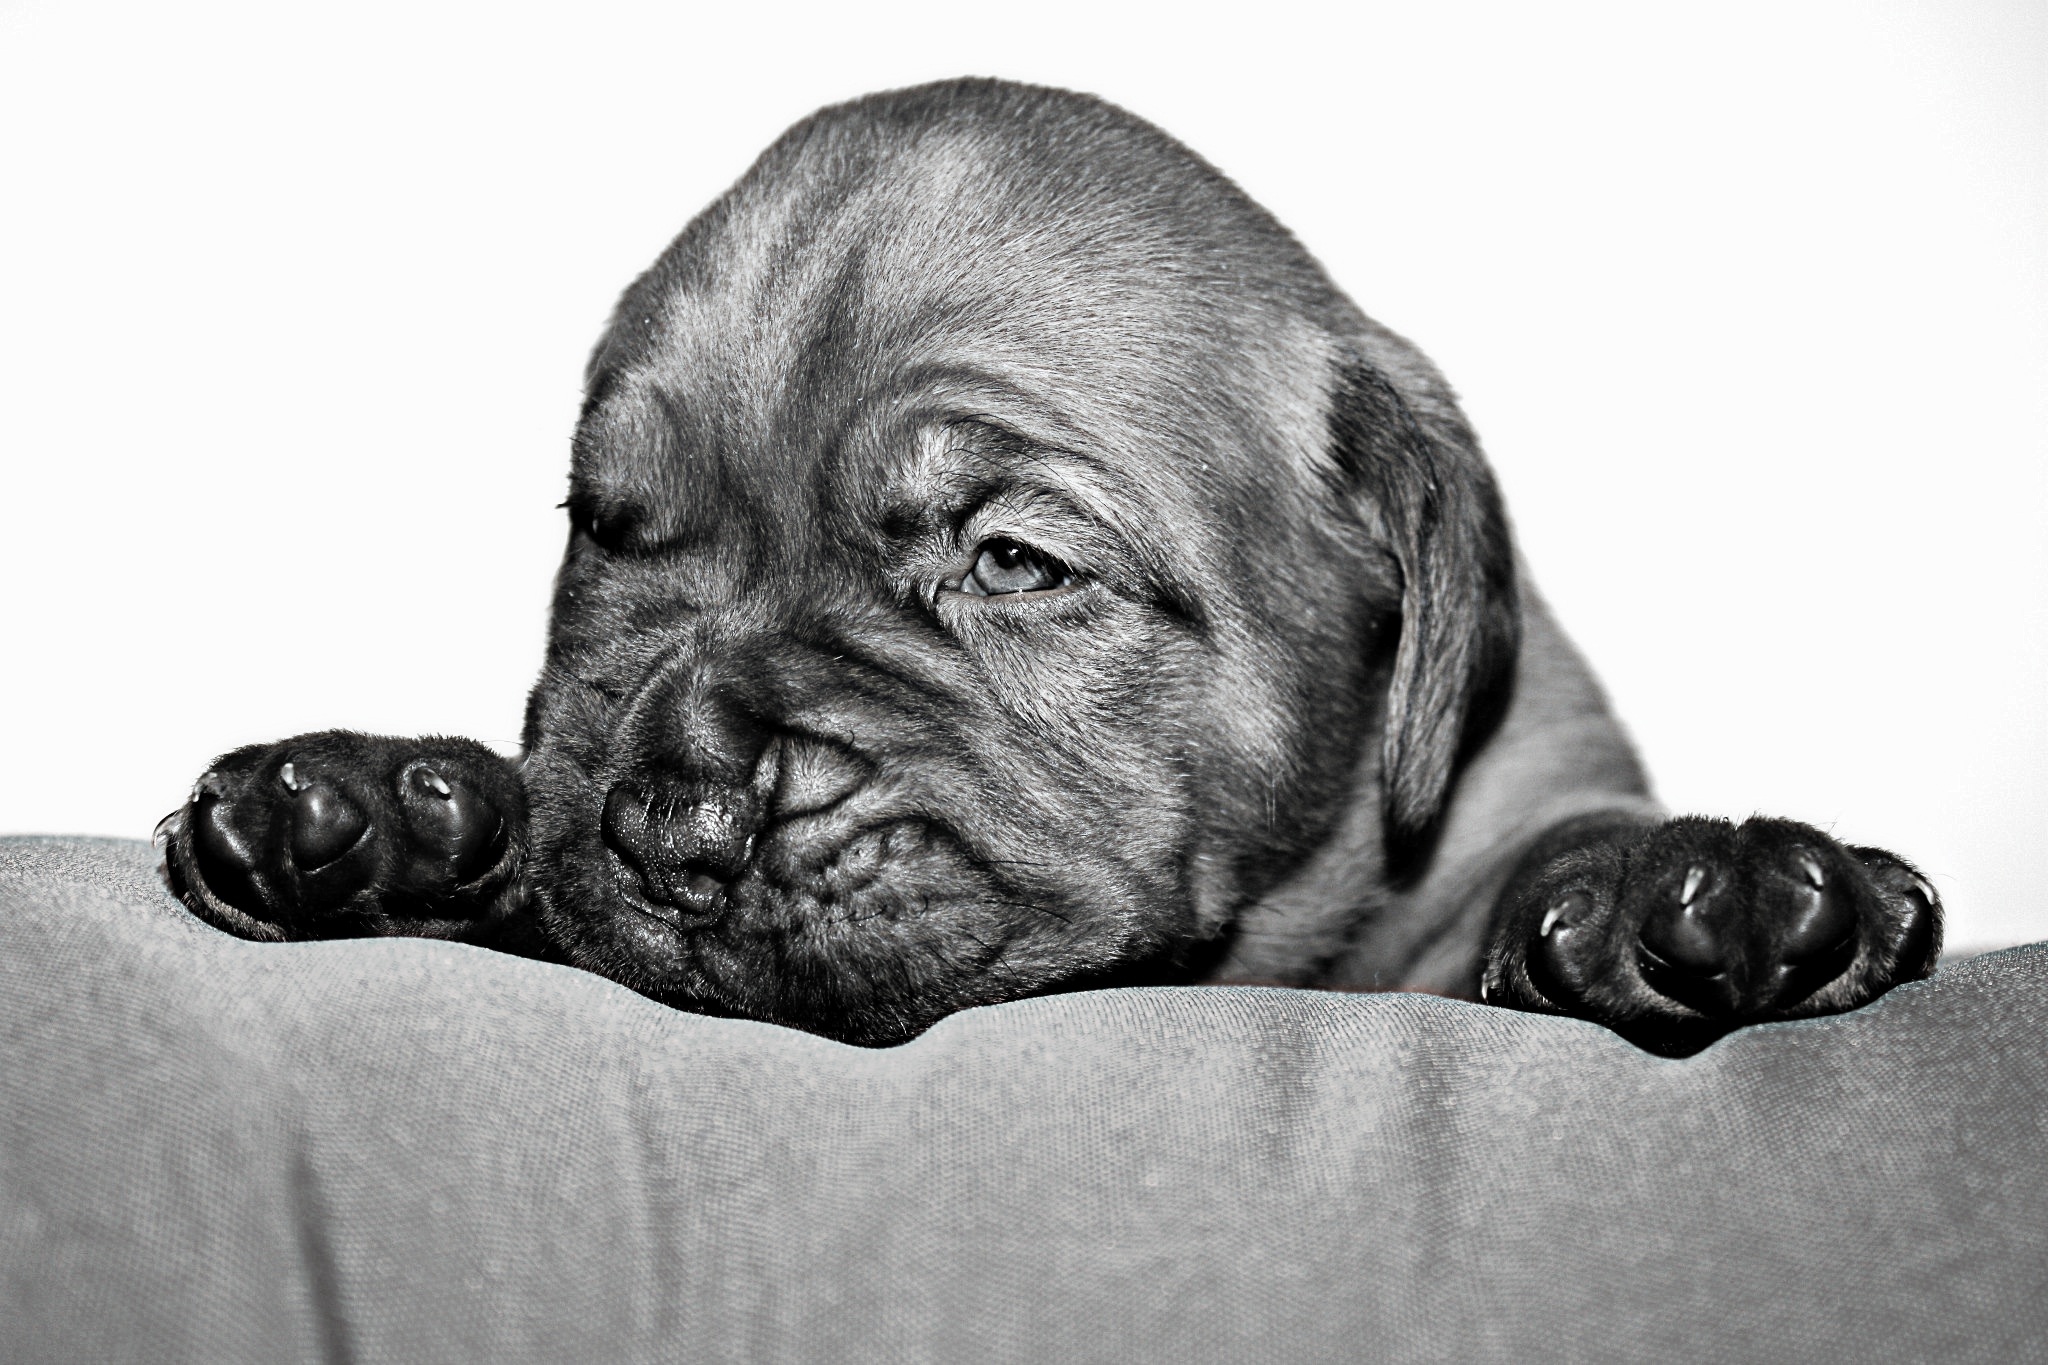
black and white, dog, canine, mammal, monochrome, baby, animals, dog breed, guard dog, small dog, monochrome photography, dog like mammal